Huntington Museum of Art

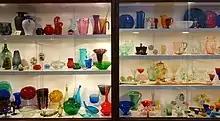
Glass and Decorative Arts Gallery – Huntington Museum of Art

The museum's glass collection is its largest collection with more than 4,000 objects ranging in date from ancient to contemporary and exhibits the work and artistry of many glass companies, with a special focus on glass of the mid-Western/Ohio Valley. A selection of the collection is on permanent view in the Glass and Decorative Arts Gallery. A significant addition to the collection is a large Dale Chihuly tower that is located in the C. Fred Edwards Conservatory. The Wilbur Myers Glass Collection (below) also forms part of this collection.